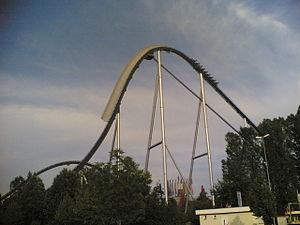
Silver Star est un parcours de montagnes russes en métal du parc Europa-Park, situé à Rust en Allemagne. Avec une hauteur de 73 mètres, elles étaient les montagnes russes les plus hautes d'Europe lors de leur ouverture en 2002. Ce record a seulement été battu en 2012 par Shambhala, à PortAventura Park en Espagne, hautes de 76 mètres. Le sponsor officiel du Silver Star est le constructeur automobile Mercedes-Benz.